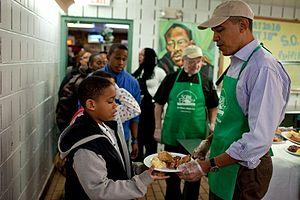
La présidence de Barack Obama, 44ᵉ président des États-Unis, débute le 20 janvier 2009 et s'achève le 20 janvier 2017, après l'élection présidentielle de 2016 à laquelle il ne peut participer, ayant effectué deux mandats.